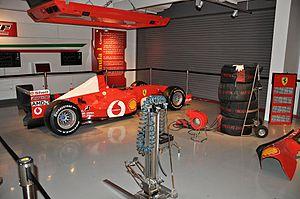
La Scuderia Ferrari fondée en 1929 par Enzo Ferrari, est depuis 1947 la branche chargée de l'engagement en compétition des voitures de la marque Ferrari. De nos jours, la Scuderia Ferrari a exclusivement recentré son activité sur le championnat du monde de Formule 1, dont elle est à la fois une pionnière et un pilier, détenant la plupart des records.